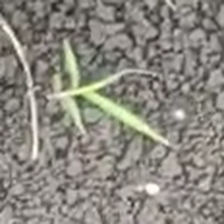
Weed species: Digitaria_SP_(Digitaria Sanguinalis )